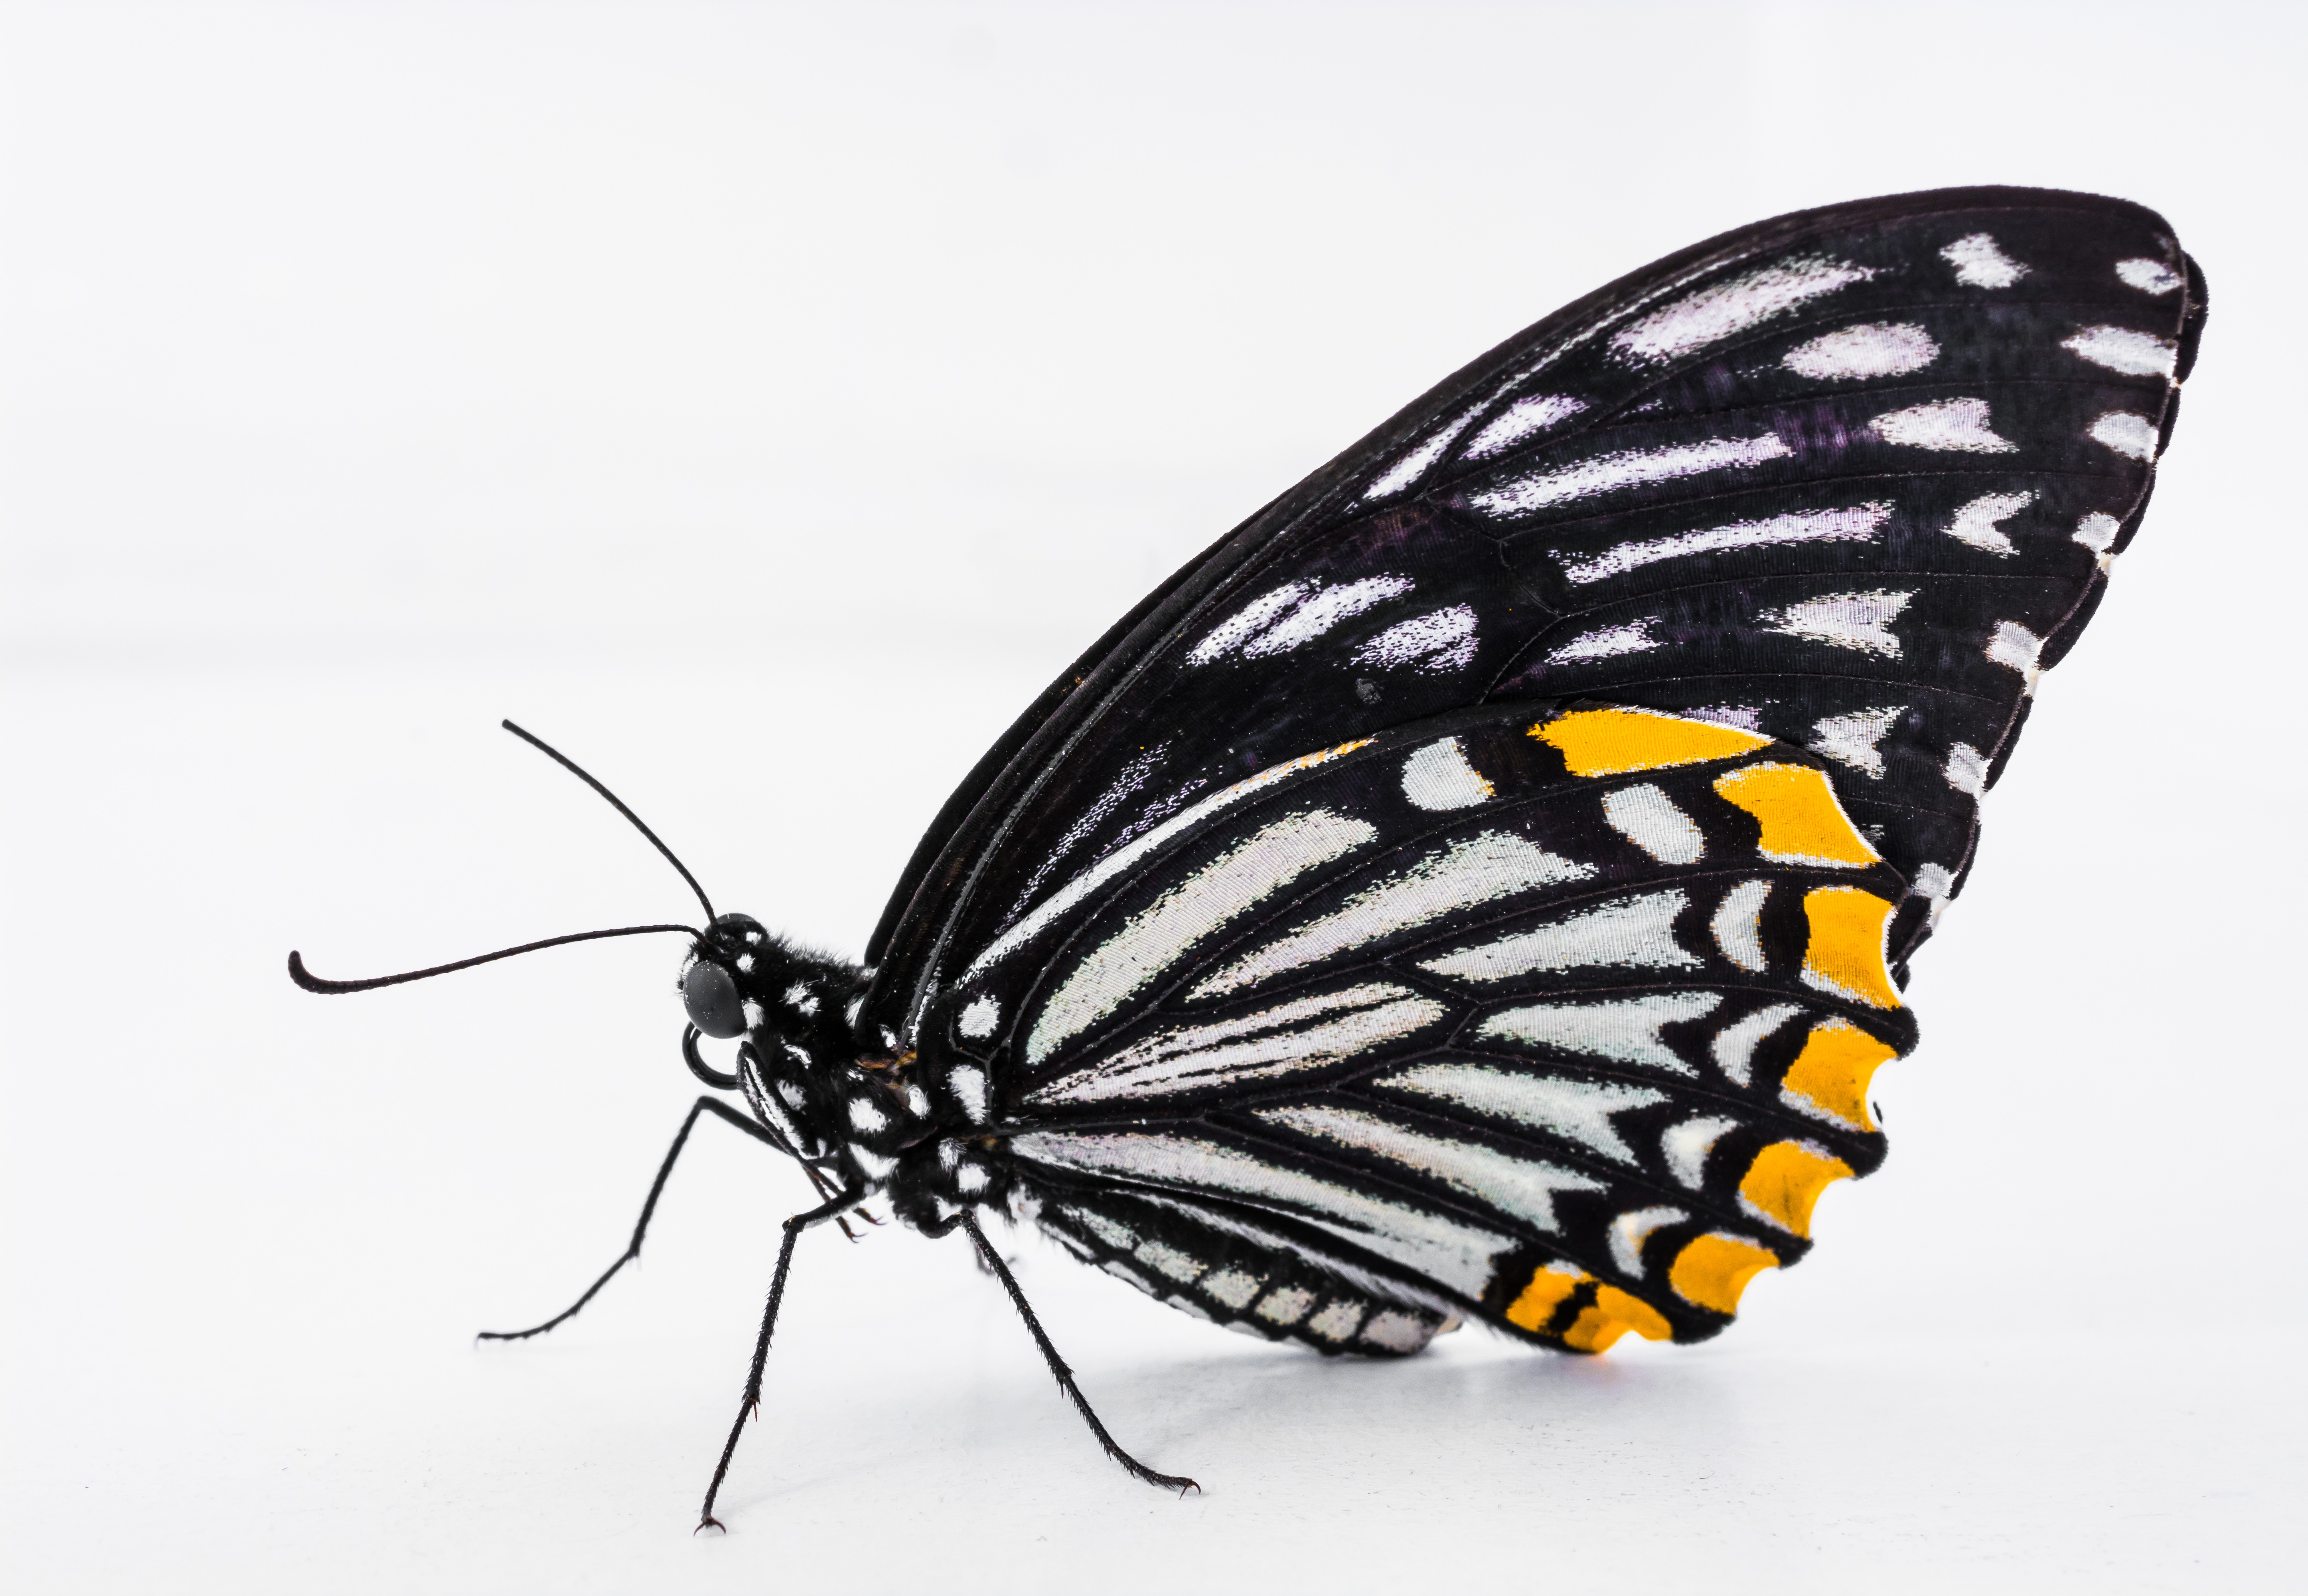
wing, insect, butterfly, fauna, invertebrate, monarch butterfly, arthropod, pollinator, moths and butterflies